Alexander Mikhailovsky-Danilevsky

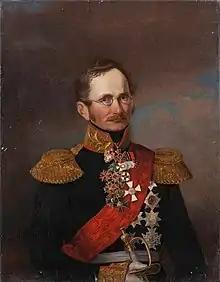

Alexander Ivanovich Mikhailovsky-Danilevsky was a Russian Lieutenant General, senator, military writer, historian and author of the first official history of the War of 1812, written in four volumes on the instructions of Nicholas I.